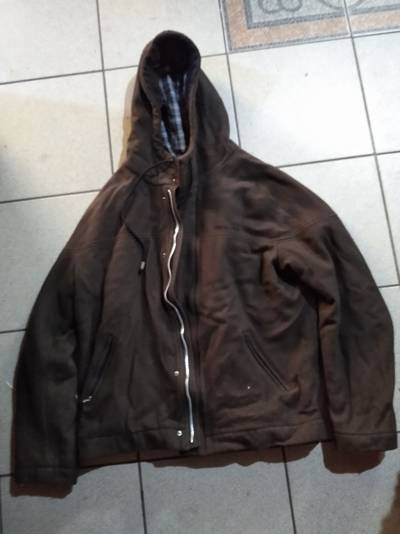
Waste category: clothes